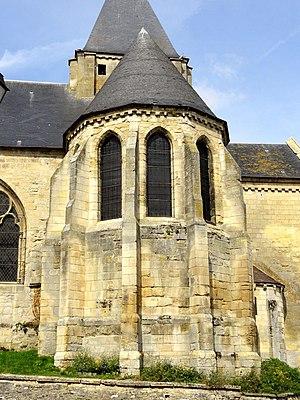
Abside, vue depuis l'est.
L'église Notre-Dame-de-la-Nativité est une église catholique paroissiale située à Us, dans le Val-d'Oise, en France. Elle répond à un plan cruciforme simple, avec une nef sans bas-côtés, et en même temps dissymétrique, car le croisillon nord comporte des arcatures romanes et une absidiole en cul-de-four du second quart du XIIᵉ siècle, tandis qu'une grande chapelle de style gothique rayonnant occupe l'emplacement de l'ancien croisillon sud. Ses voûtes et chapiteaux tiennent leur inspiration de la Sainte-Chapelle, mais les réseaux des fenêtres déploient des dessins qui renvoient à une période plus tardive. Les parties les plus intéressantes du vaisseau central, soit la croisée du transept, en même temps base du clocher, et le chœur composé d'une travée droite et d'une abside polygonale à sept pans, ont apparemment été édifiées en deux temps, avec une longue interruption du chantier : deux arcs-doubleaux non moulurés de la croisée du transept, le clocher et les élévations extérieures évoquent les premières années du gothique au troisième quart du XIIᵉ siècle, alors que les voûtes du chœur et ses colonnettes à chapiteaux ne paraissent pas beaucoup antérieurs au milieu du XIIIᵉ siècle.